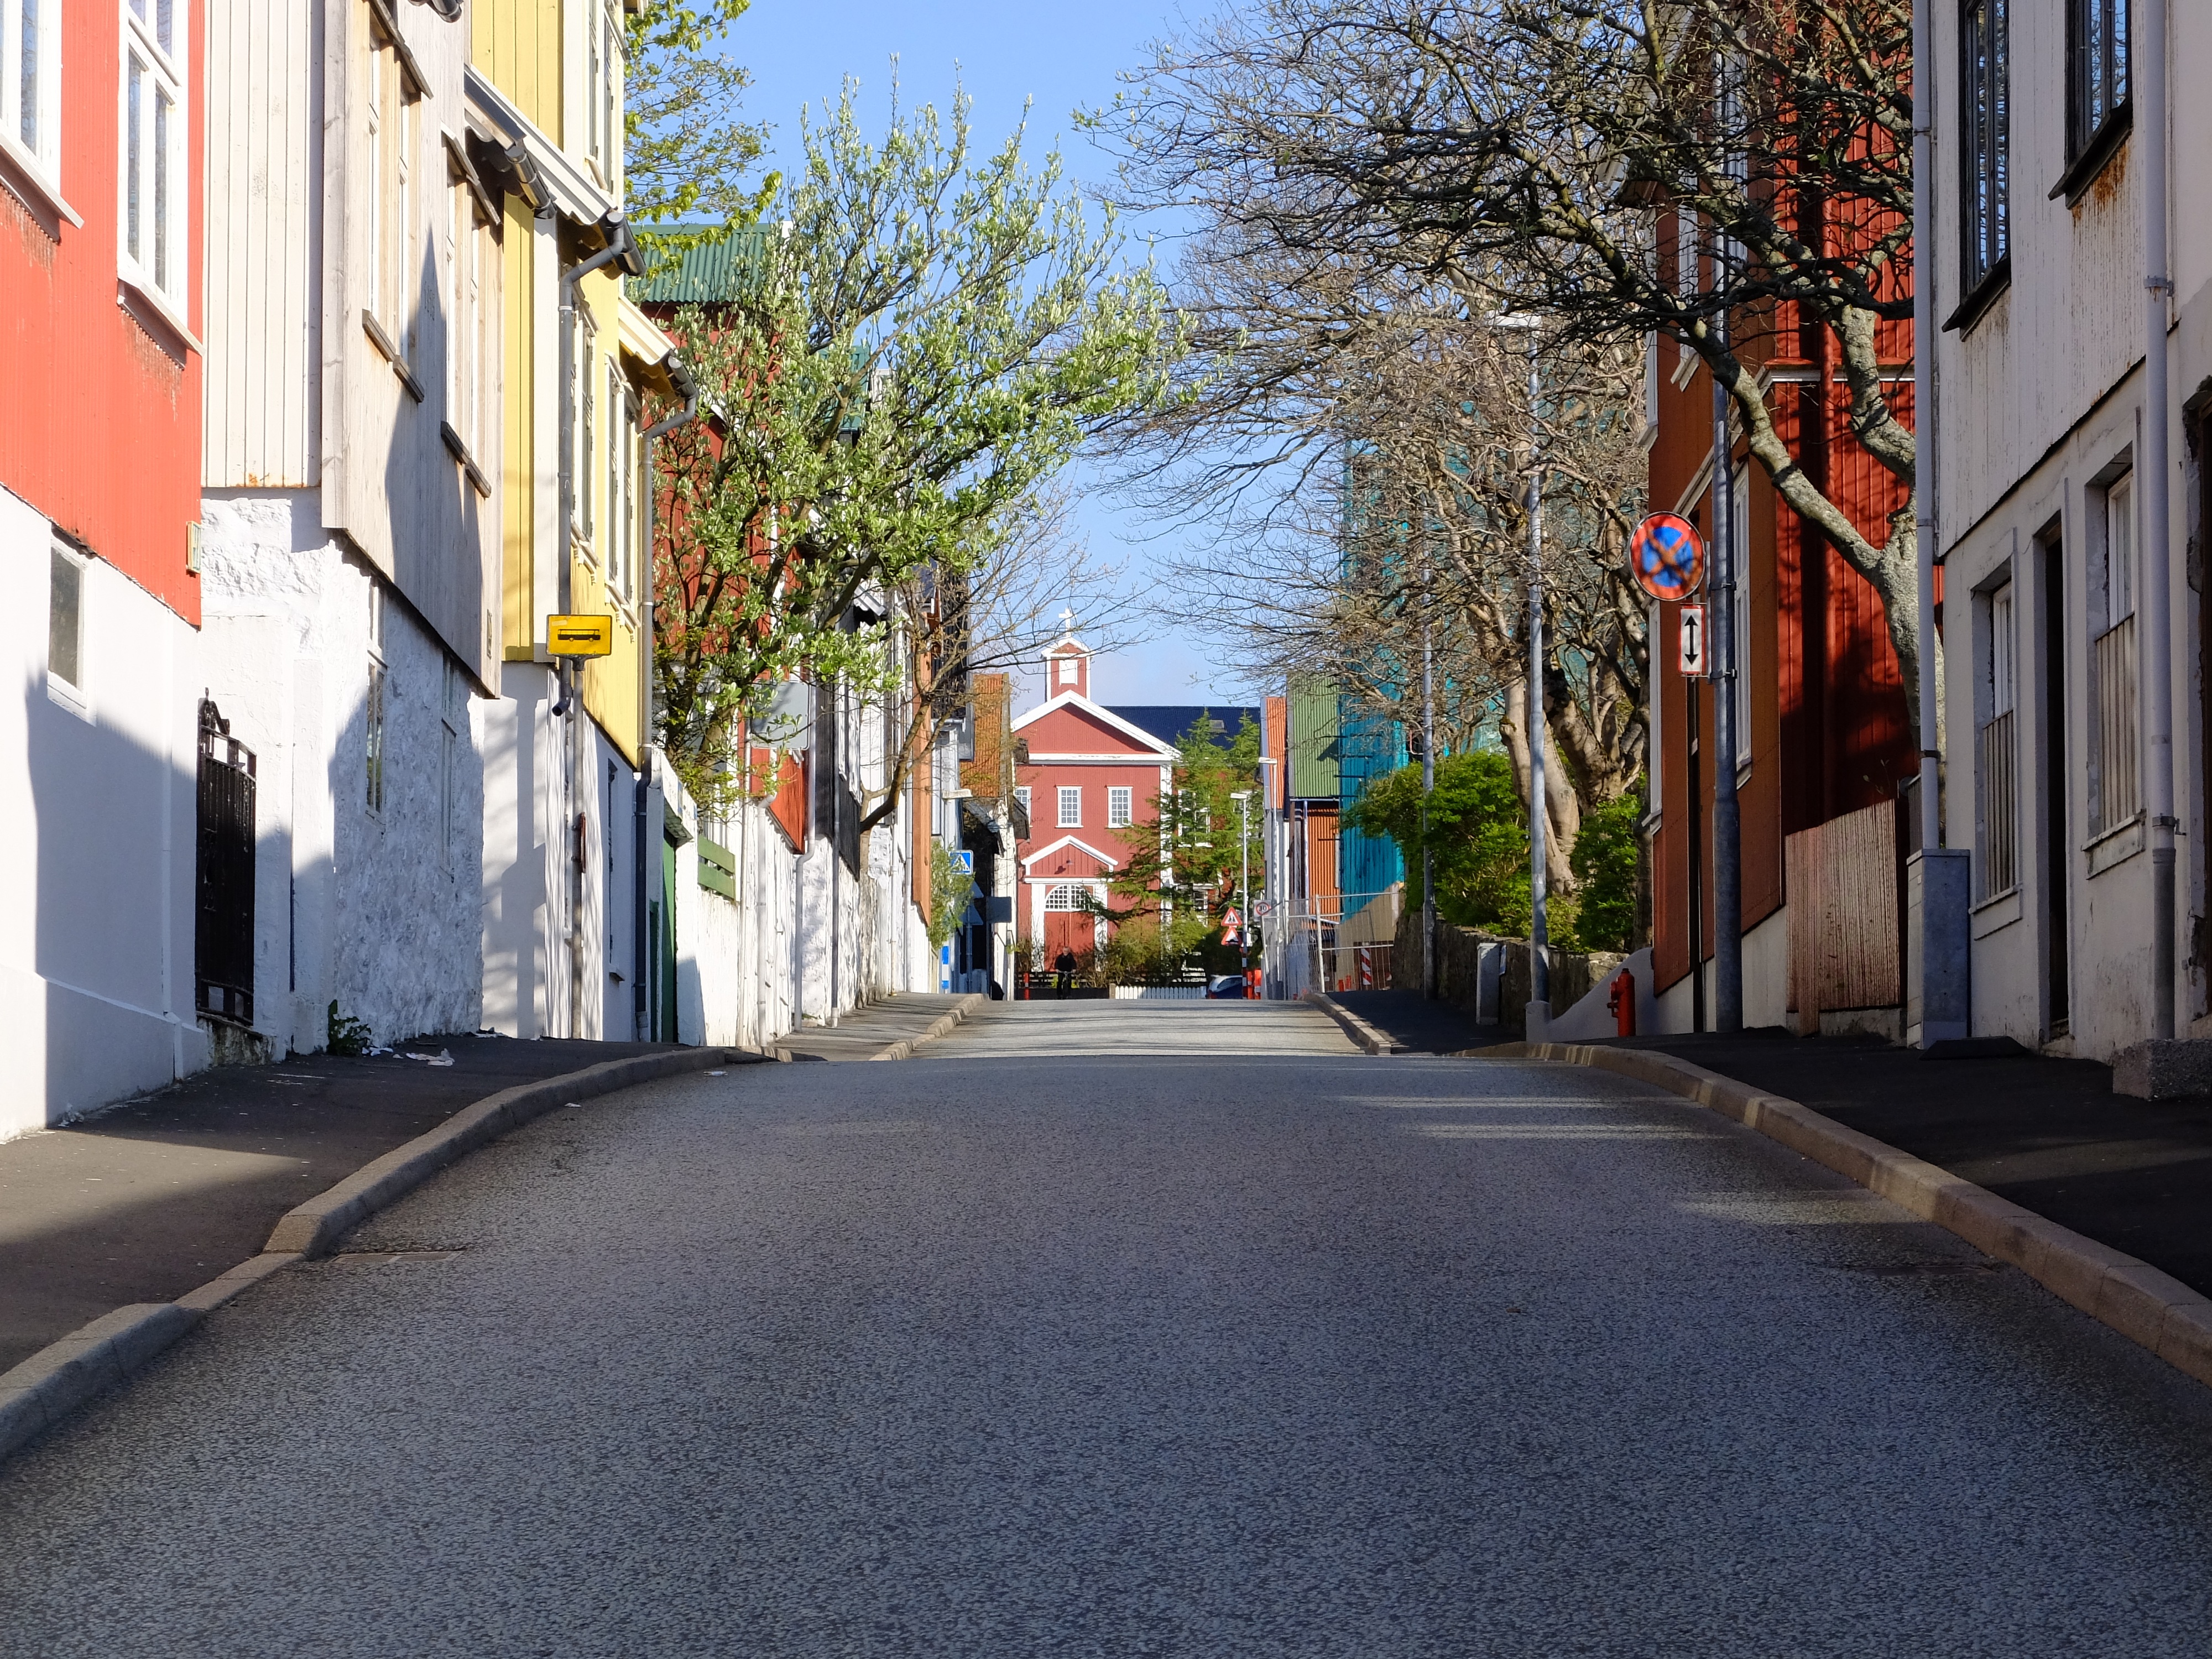
pedestrian, road, street, town, alley, city, asphalt, downtown, summer, suburb, holiday, steep, lane, infrastructure, houses, quiet, neighbourhood, road surface, faroe islands, village pond, urban area, residential area, human settlement, nonbuilding structure